Koryak constituency

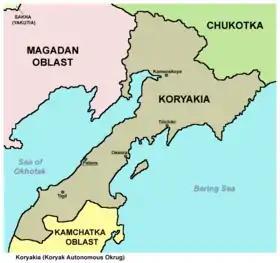
Constituency boundaries from 1993 to 2007

The Koryak constituency (No.217) was a Russian legislative constituency in the Koryak Autonomous Okrug in 1993-2007. It encompassed the entire territory of Koryak Autonomous Okrug. The seat was last occupied by United Russia faction member Rafael Gimalov, a banker, who defeated first-term incumbent State Duma member Grigory Oynvid in the 1999 election.